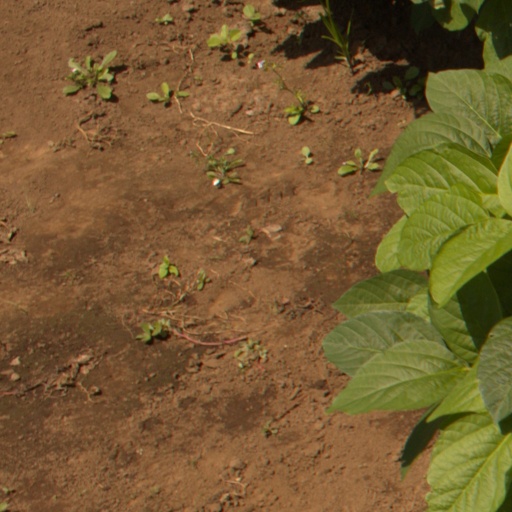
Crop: soybean